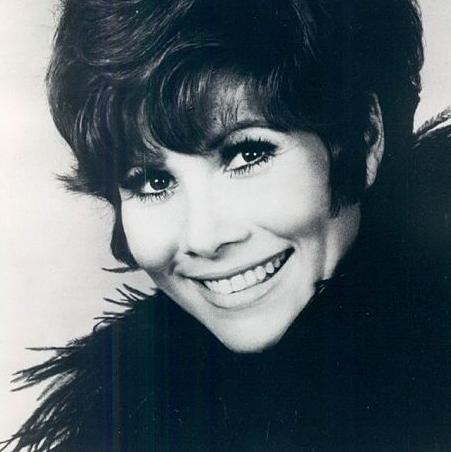
Age: 31